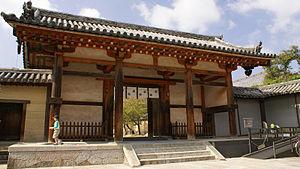
Fire Emblem: Awakening est un jeu vidéo de rôle tactique développé par Intelligent Systems et Nintendo SPD et édité par Nintendo sur Nintendo 3DS. Il s'agit du treizième opus de la saga Fire Emblem, ainsi que le premier jeu de cette série à être sorti sur Nintendo 3DS. Il est sorti le 19 avril 2012 au Japon, le 4 février 2013 en Amérique du Nord et le 19 avril 2013 en Europe.